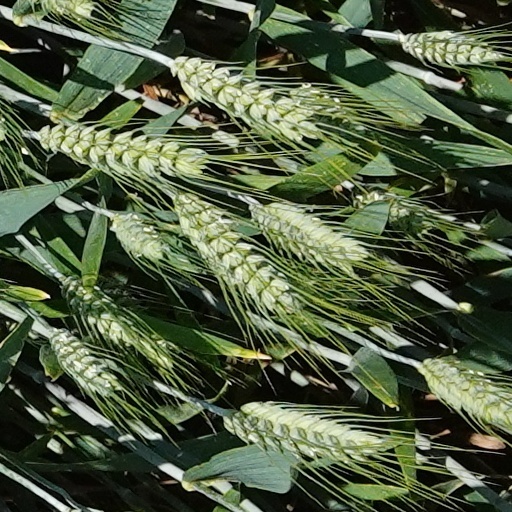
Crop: wheat